Mongolia–Russia border

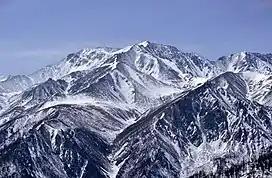
The peak of Mt Munku Sardyk is located on the Mongolia–Russia border

Russia had expanded far into Siberia during the course of the 17th century, bringing it into conflict with Qing China, which at that time ruled Mongolia (called 'Outer' Mongolia, to differentiate it from Inner Mongolia which was under more effective Chinese control). Much of the line of today's Mongolia–Russia border was set by the Treaty of Kyakhta between Russia and China; however, the treaty left Tuva on the Chinese side of the border. The line was confirmed via the Treaty of Saint Petersburg in 1881.